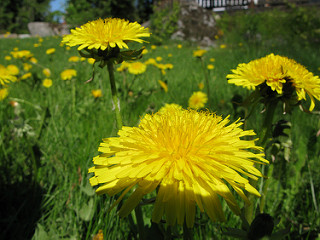
Flower: dandelion